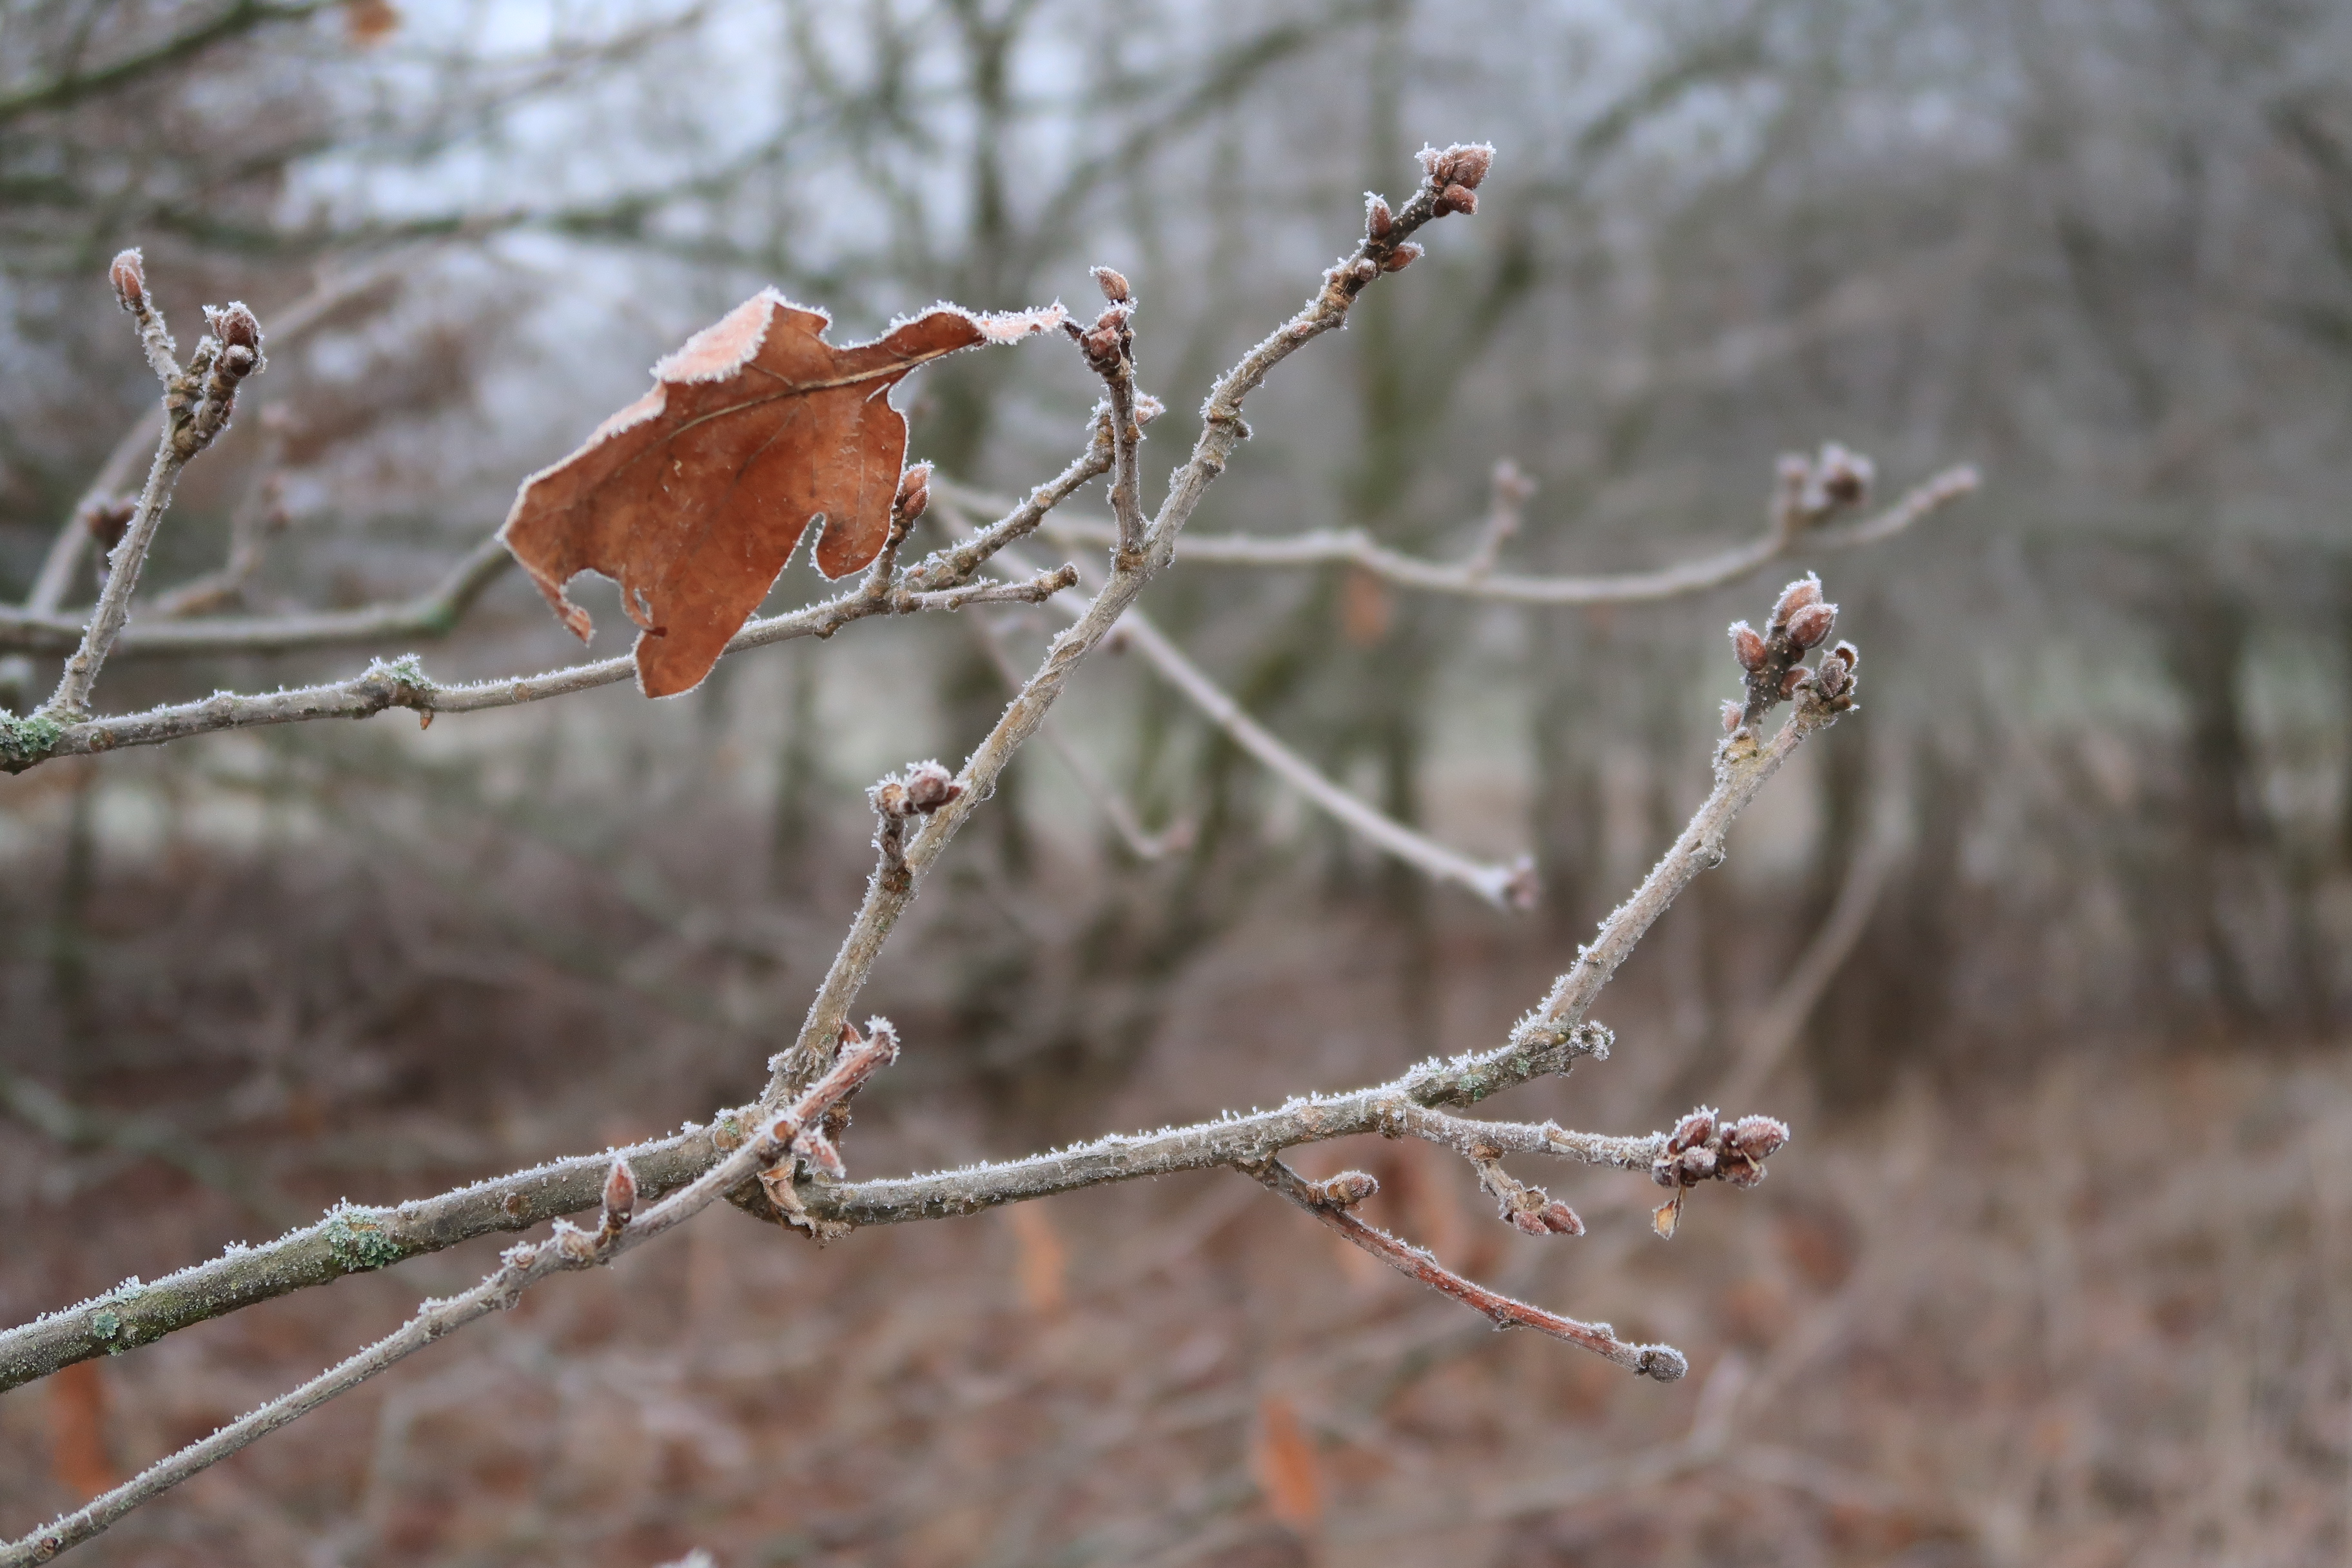
hoarfrost, oak, winter, leaf, tree, buds, autumn, frost, branch, twig, flora, freezing, snow, plant, spring, ice